Question: Please indicate a possible affordance area of the hold_knife that can be used for holding
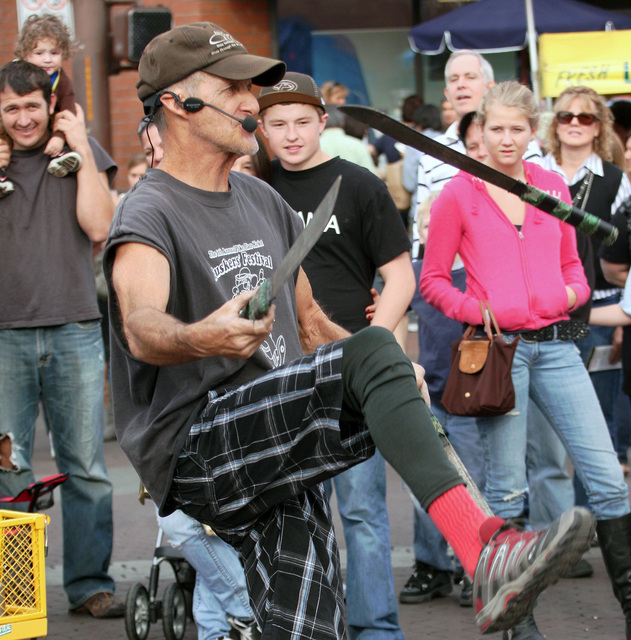
Answer: [520.981, 180.009, 621.781, 252.809]